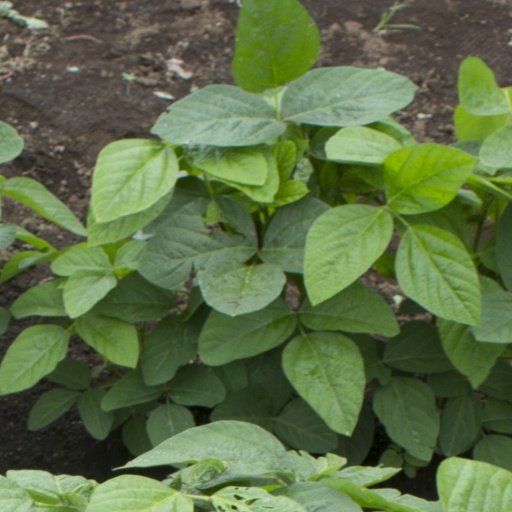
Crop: soybean